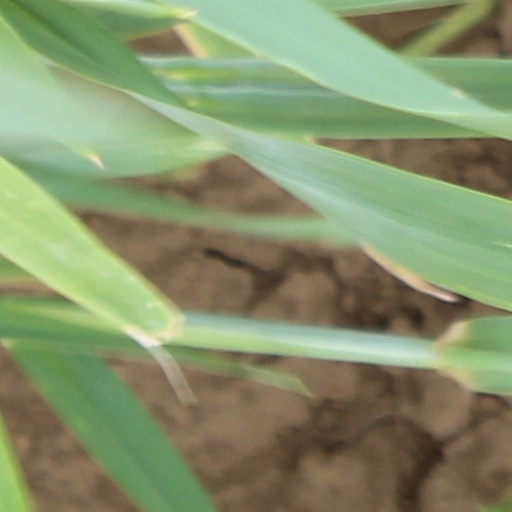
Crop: wheat